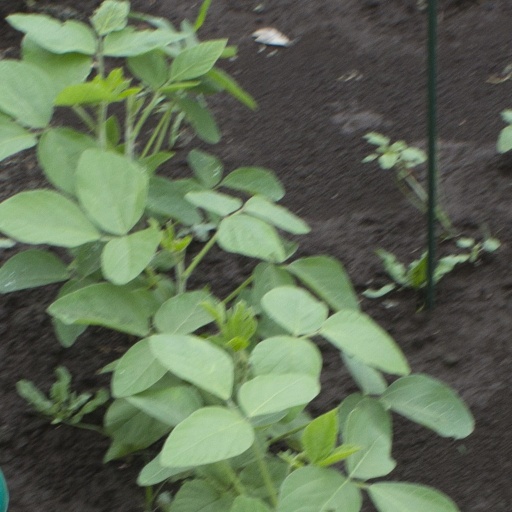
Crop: soybean